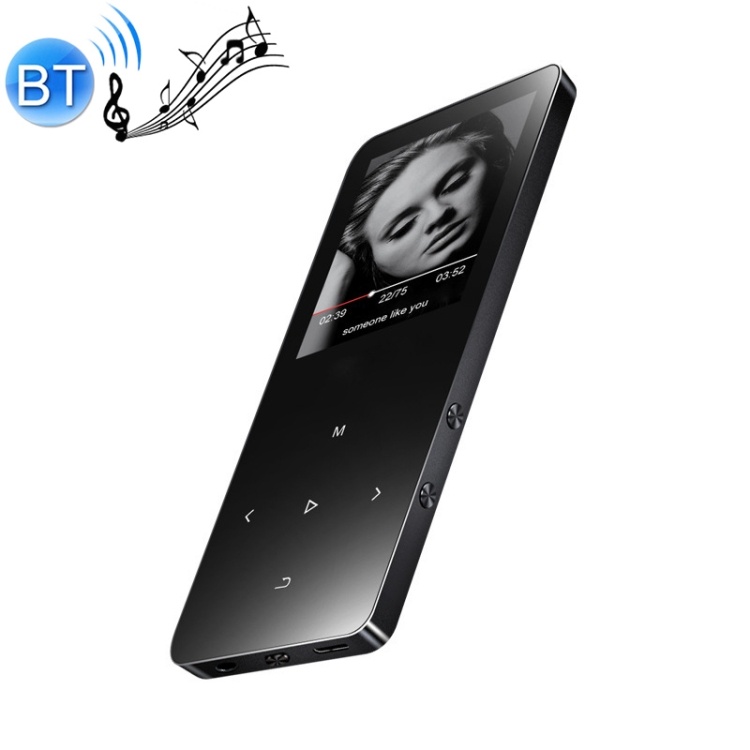
X2 1.8 inch Touch Screen Metal Bluetooth MP3 MP4 Hifi Sound Music Player 8GB(Black)
Brand: SUNSKY
Screen: Yes Screen Size: 1.8 inch Function: Voice Recorder,bluetooth,Photo Viewer,E-Book Reading,Build in Speaker,FM Radio Battery Specification: Polymer Battery Body Material: Metal Bluetooth: Yes WIFI: No Style: MP3 Storage Type: Flash Memory Supports Recording Function: Yes Supports EBook Reading: Yes Supports FM: Yes Operation Mode: Touch Screen + Touch Tone Package: Yes Have Speakers or not: Yes Balanced Out: Yes External Memory: Yes feature[01]: lossless audio player feature[02]: Hifi music player feature[04]: Bluetooth version 4.2 feature[06]: Fast charging feature[07]: Portable 1. 1.8 inch 128 * 160px TFT Screen 2. Support MicroSD(TF) card to 128GB (not included) 3. All-alloy metal body music player 4. Lossless Music: Professional built-in Hi-Fi chip, clear music and voice quality can be realized. Support audio formats: APE, FLAC, MP3, WMA, OGG, AAC, WAV. 5. Bluetooth 4.2: The MP3 music player pair easily with the Bluetooth wireless headsets or speakers.no issues transferring files from PC to player. 6. Designed with 7 buttons (5 touch + 2 side), simplicity of operator. this MP3 player has one key to lock screen,so you will not be accidentally hit the buttons. 7. Size: 95mm x 41mm x 9.5mm
Category: Electronics > Audio > Audio Players & Recorders > Handheld Players & Recorders